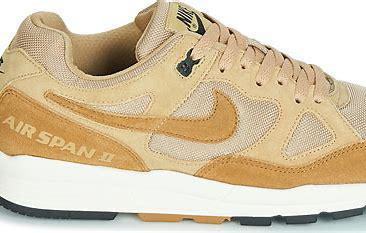
Brand: Nike
Model: Air Span Ii